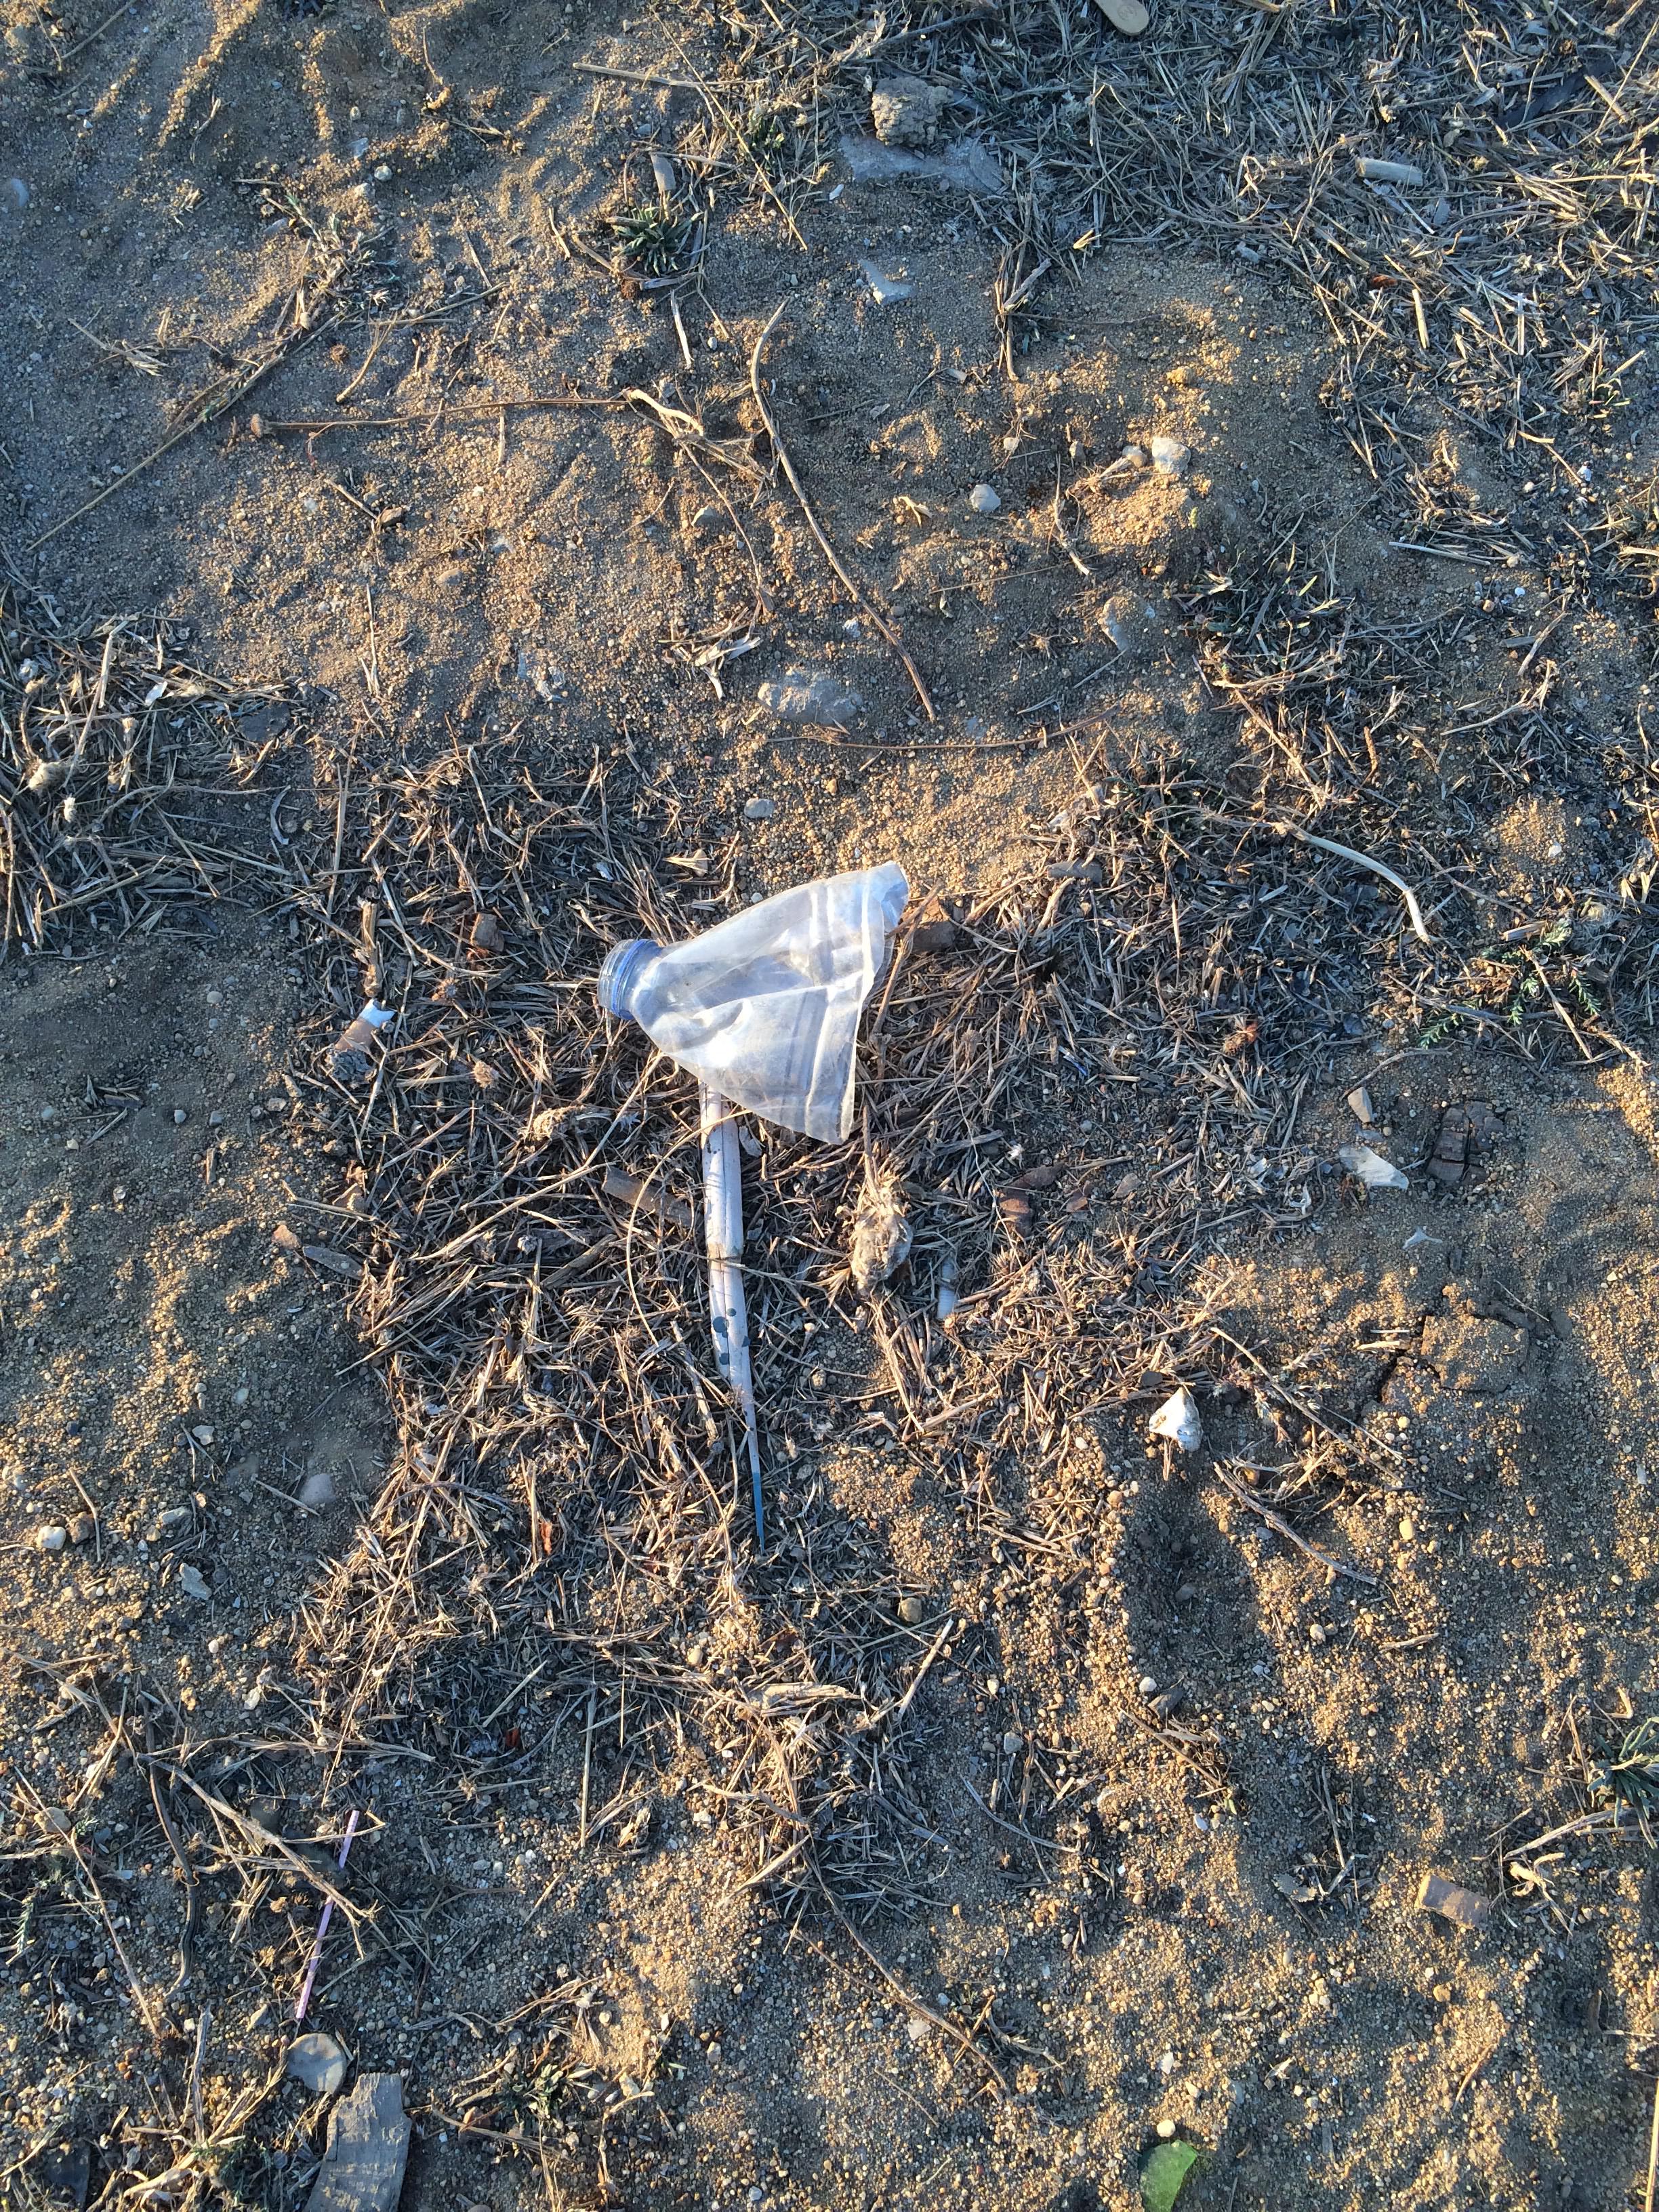
Object: Clear plastic bottle (Bottle)

Object: Unlabeled litter (Unlabeled litter)

Object: Other plastic (Other plastic)

Object: Unlabeled litter (Unlabeled litter)

Object: Unlabeled litter (Unlabeled litter)

Object: Cigarette (Cigarette)